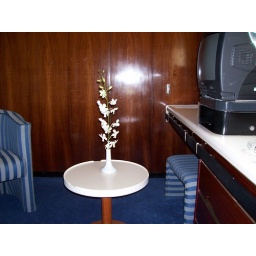
Fresh flowers and fruit each day in the stateroom, and chocolates at night